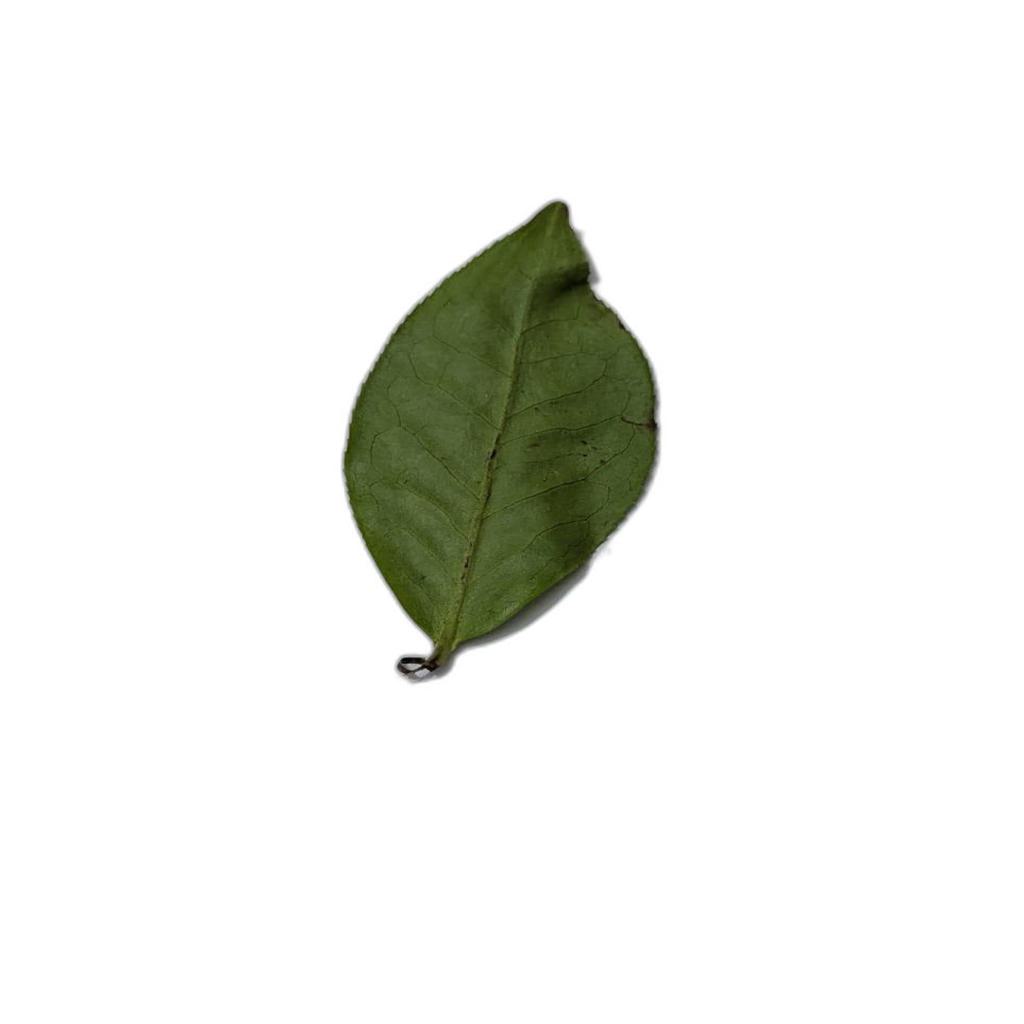
Label: Healthy